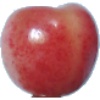
Label: cherry_rainier